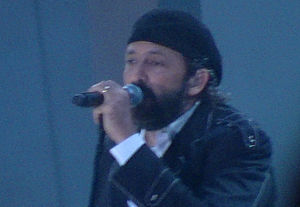
Juan Luis Guerra
Juan Luis Guerra, 2009
Juan Luis Guerra er en musiker, sanger og sangskriver.